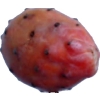
Label: cactus_fruit_red